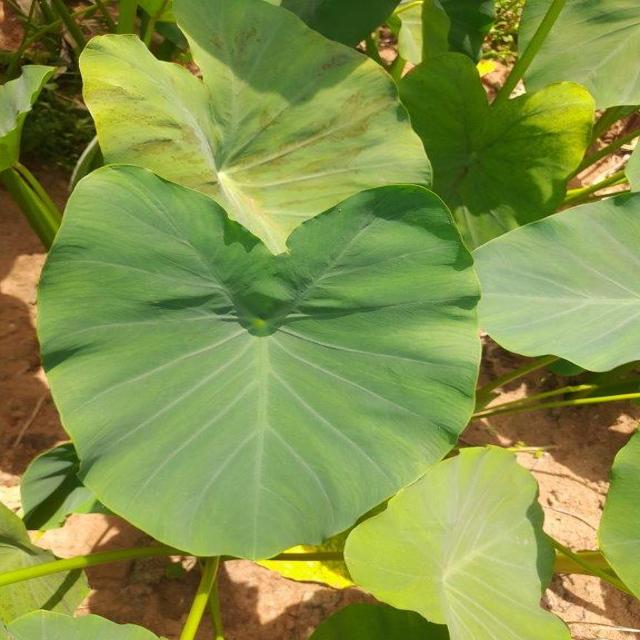
Label: Healthy